Álvaro Pacheco

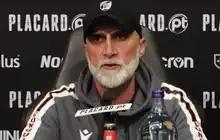
Pacheco in 2023

Álvaro Adriano Teixeira Pacheco (born 25 June 1971) is a Portuguese former footballer and current manager.